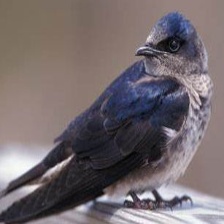
Species: PURPLE MARTIN
Scientific name: PROGNE SUBIS